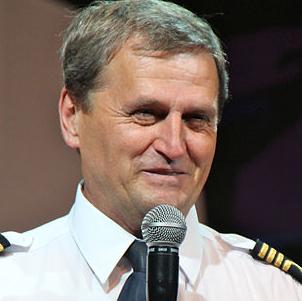
Age: 57